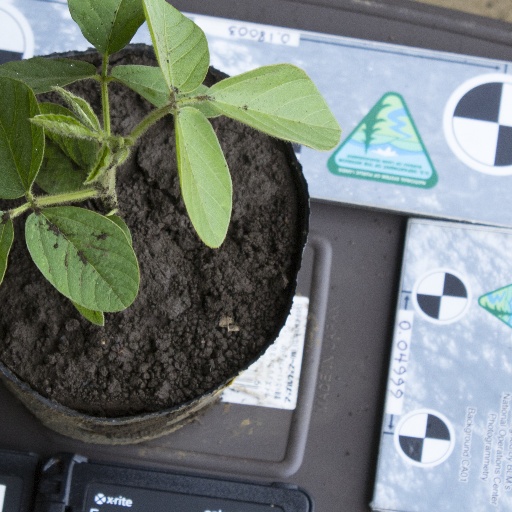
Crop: soybean